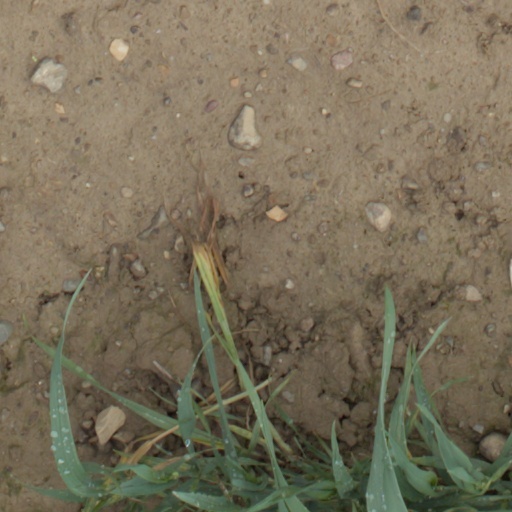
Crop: wheat